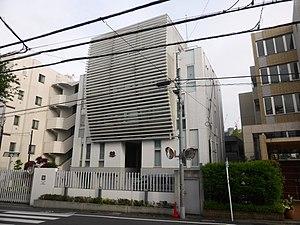
Ceci est une liste des représentations diplomatiques de la Papouasie-Nouvelle-Guinée.